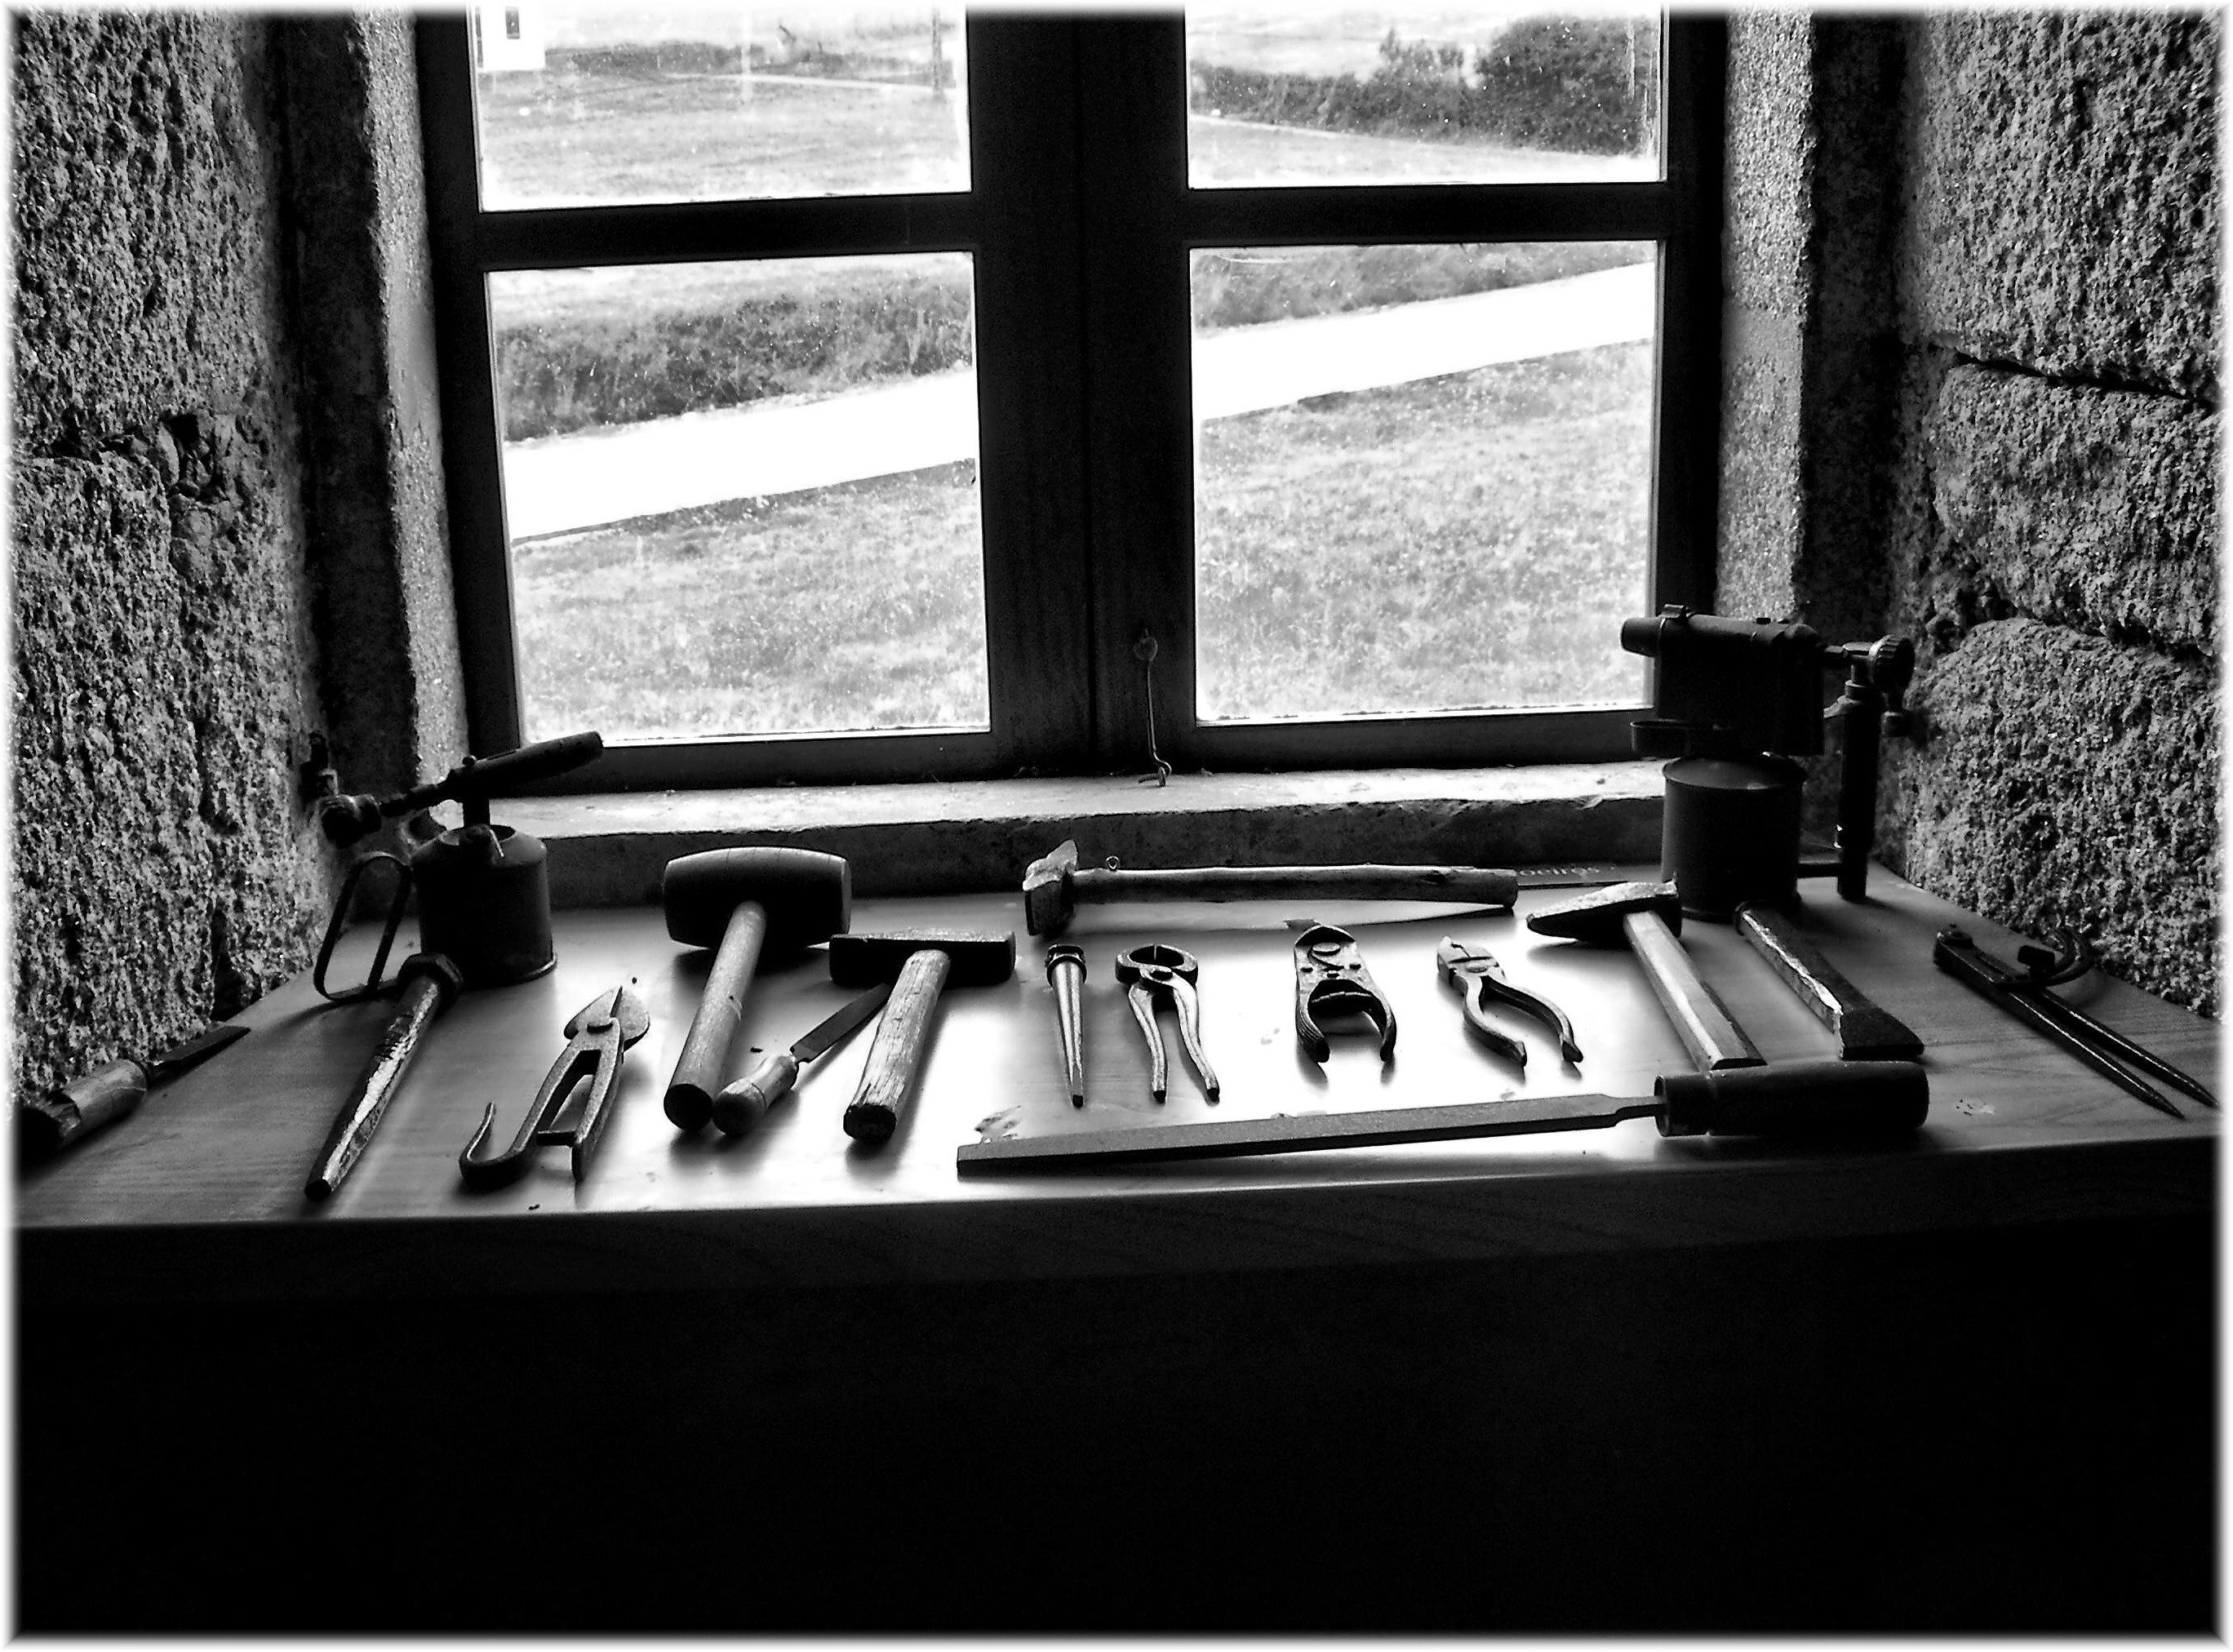
table, black and white, interior, window, europe, metal, black, furniture, room, monochrome, lighting, interior design, bw, spain, espagne, europa, museo, ventanas, ventana, galicia, blancoynegro, mygearandme, bn, espana, monocromo, thegalaxy, galiza, cristal, corunna, galice, brancoenegro, museos, acapela, museoetnografico, lacoruna, acoru a, coru a, provinciacoru a, procinciacoru a, herramientas, ferramentas, ferramenta, fiestra, monochrome photography